Illegal operation (euphemism)

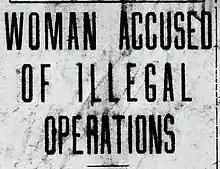
"Woman Accused of Illegal Operations" front page headline ("The San Francisco Call", 1920)

Illegal operation (sometimes criminal operation or illegal surgery) was a widely understood euphemism for induced abortion used in the 19th and 20th centuries in Anglophone countries including Australia, Canada, New Zealand, the United Kingdom, and the United States. "Performing an illegal operation" could also be a criminal charge and/or the listed cause for the revocation of the medical license of an abortion provider. The term was one of a number of euphemisms pertaining to sex, pregnancy, and childbirth.